The Bride with White Hair 2

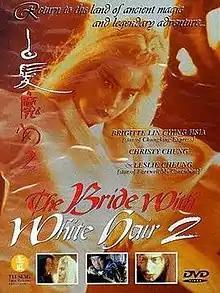
DVD cover art

The Bride with White Hair 2 is a 1993 Hong Kong film directed by David Wu. It is the sequel to "The Bride with White Hair", with Brigitte Lin and Leslie Cheung reprising their roles as Lian Nichang and Zhuo Yihang. Although the first film is loosely based on Liang Yusheng's "Baifa Monü Zhuan", this film is almost independent of the novel except for the main characters' names.